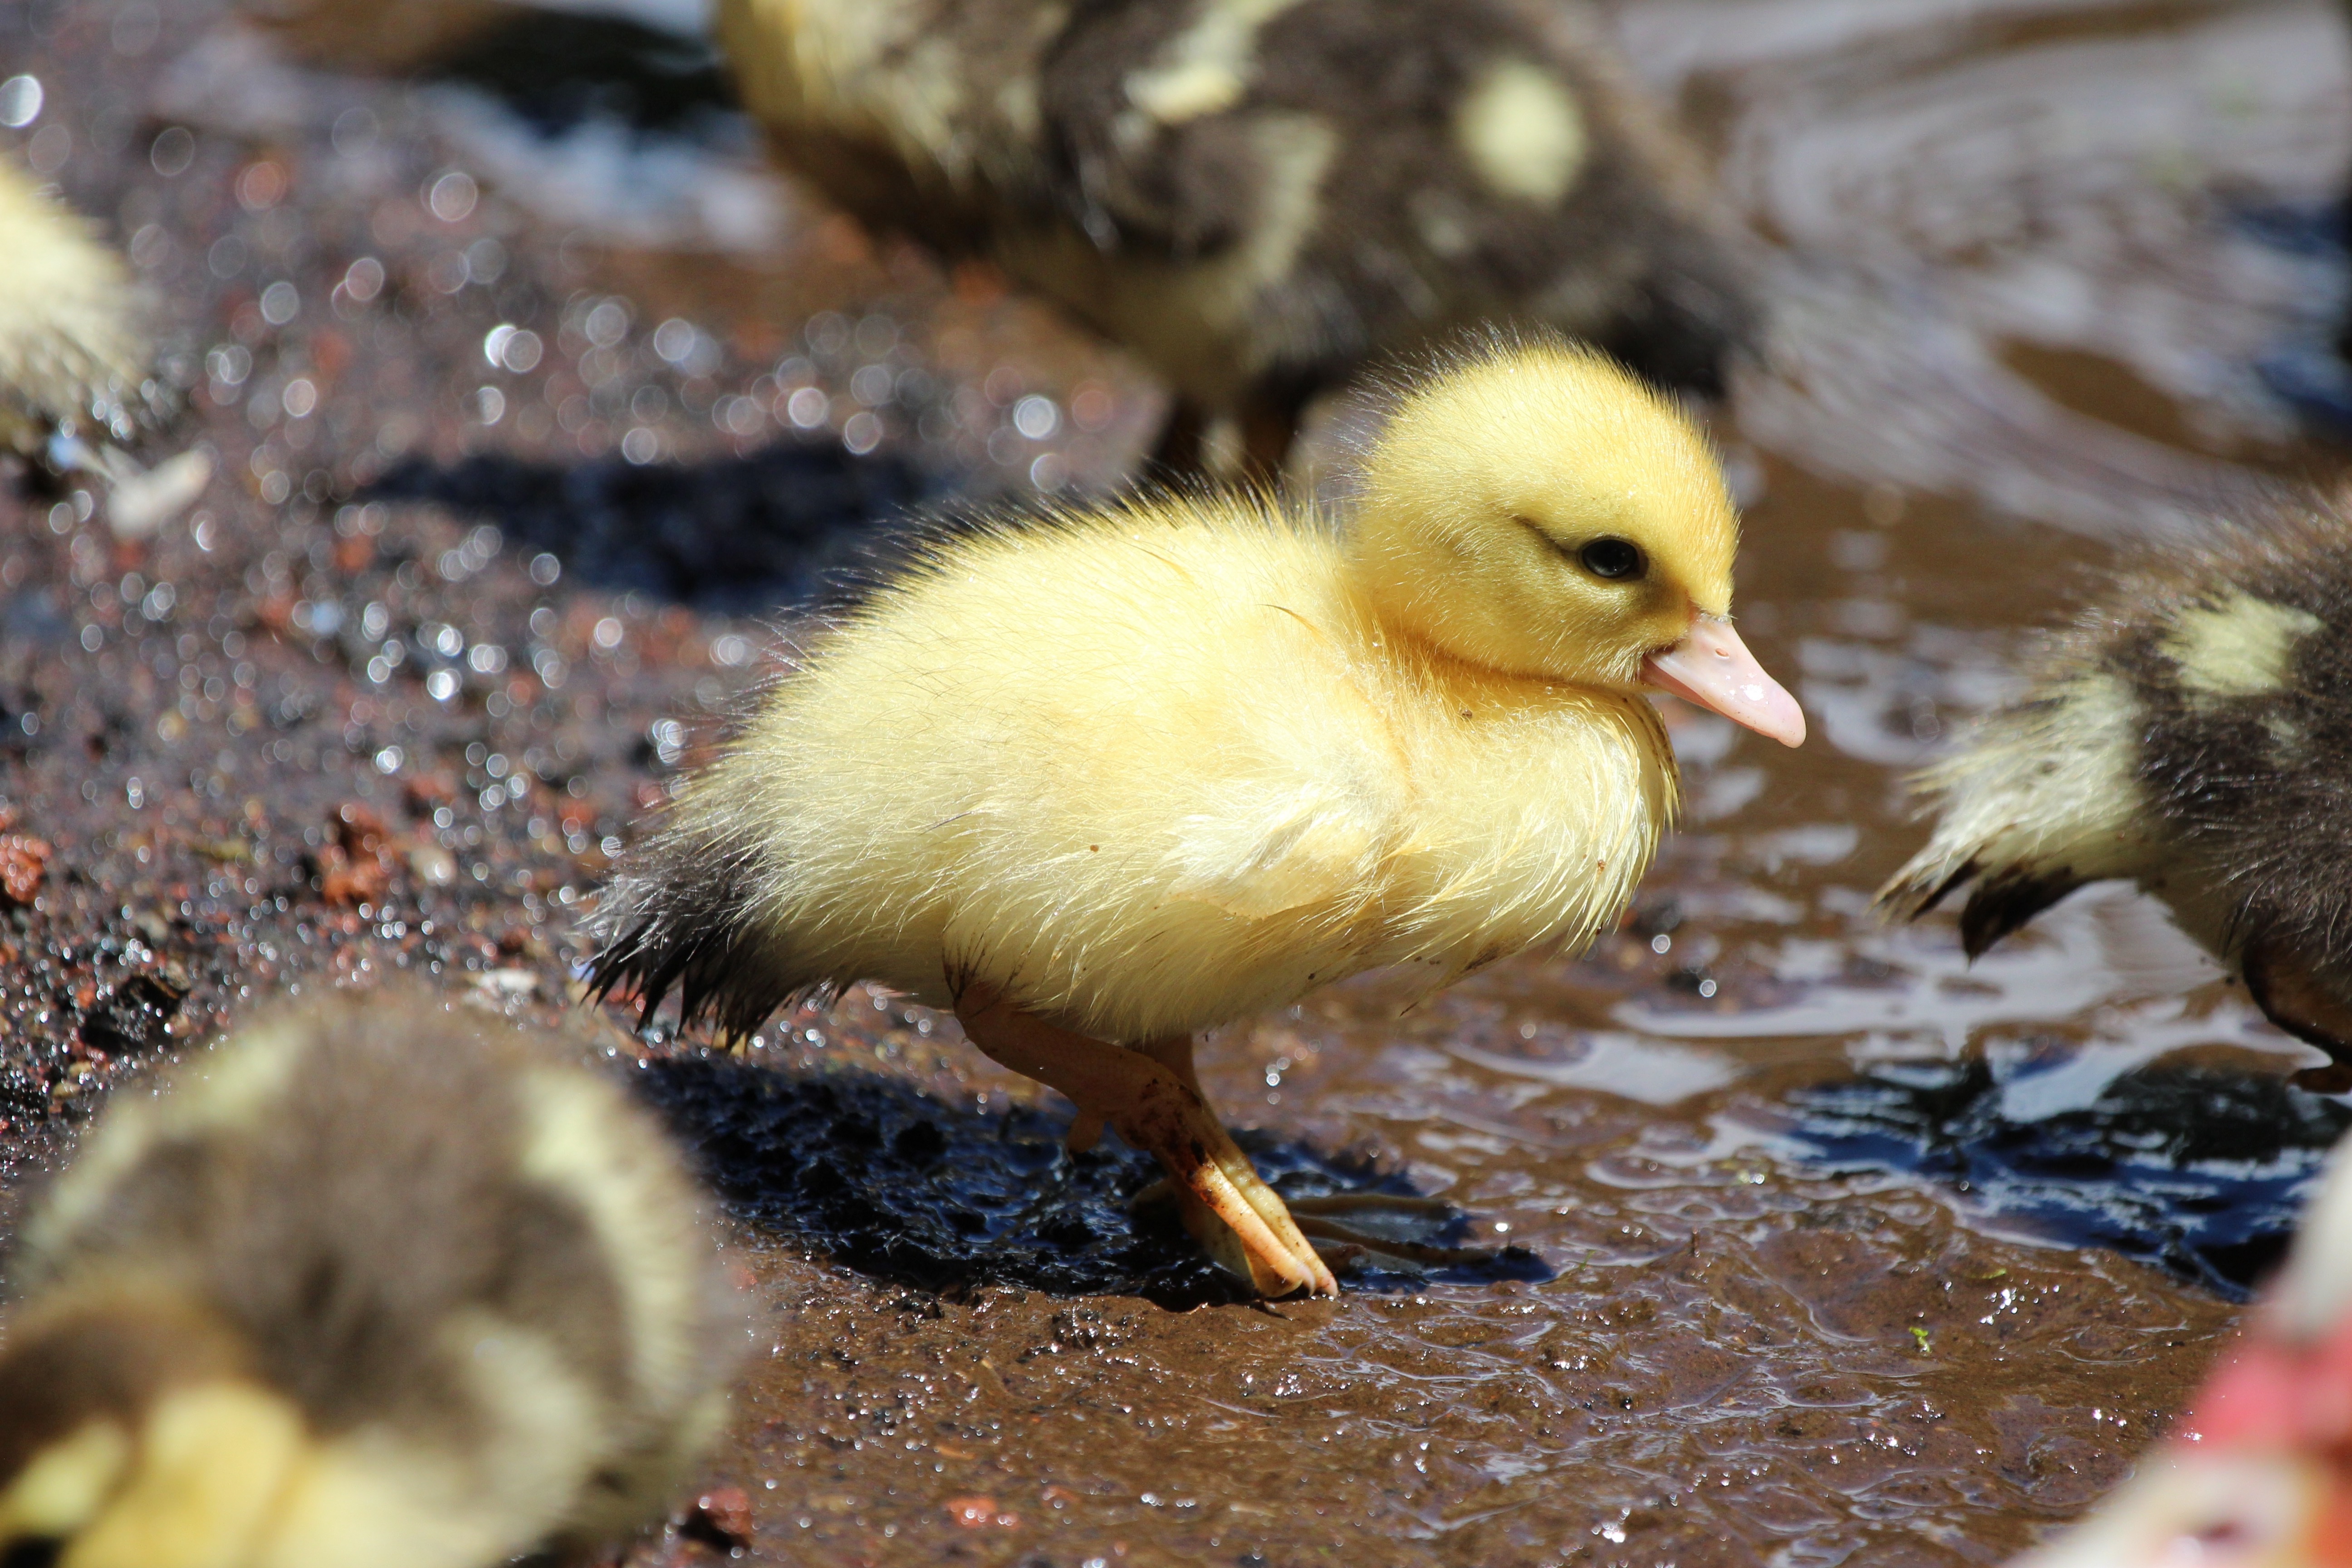
bird, wildlife, beak, fauna, poultry, duck, vertebrate, waterfowl, water bird, mallard, ducks geese and swans